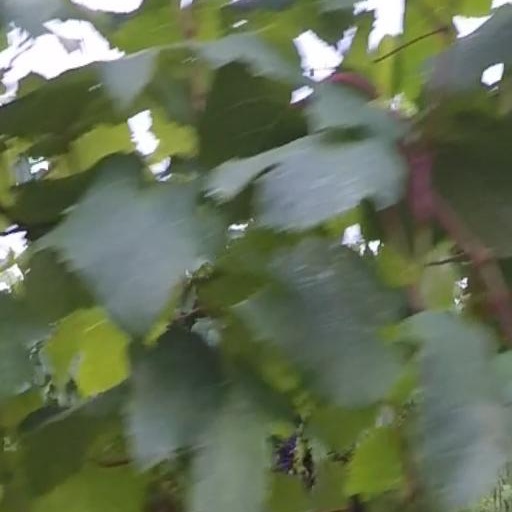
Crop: grape